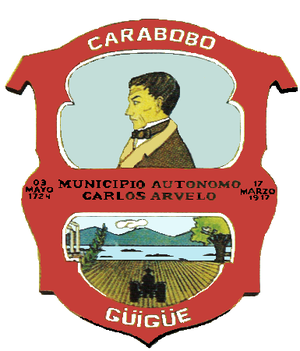
Carlos Arvelo est l'une des 14 municipalités de l'État de Carabobo au Venezuela. Son chef-lieu est Güigüe. En 2011, la population s'élève à 150 277 habitants.